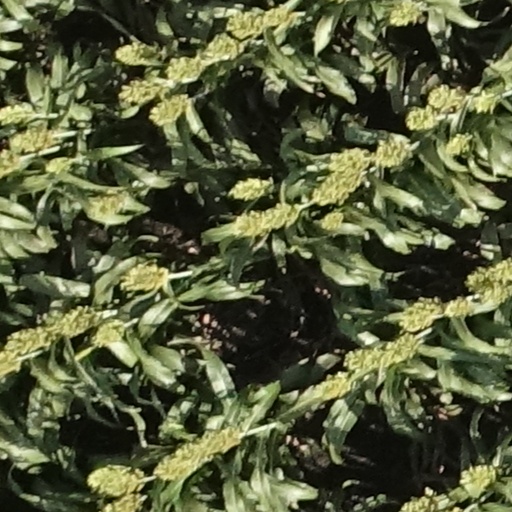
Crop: sorghum